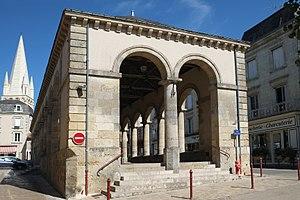
Halle Airvault Deux-Sèvres France
Airvault est une commune du centre-ouest de la France située dans le département des Deux-Sèvres en région Nouvelle-Aquitaine.